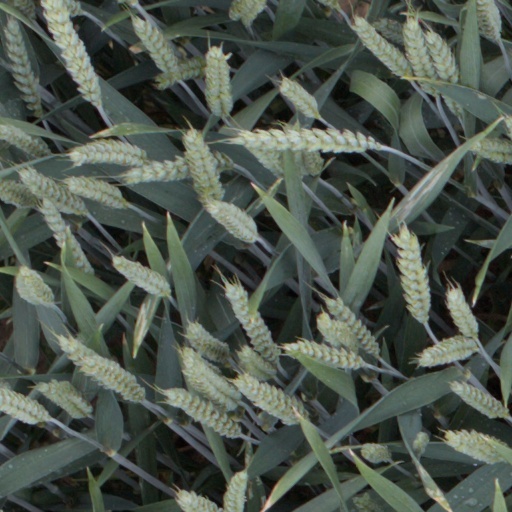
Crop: wheat